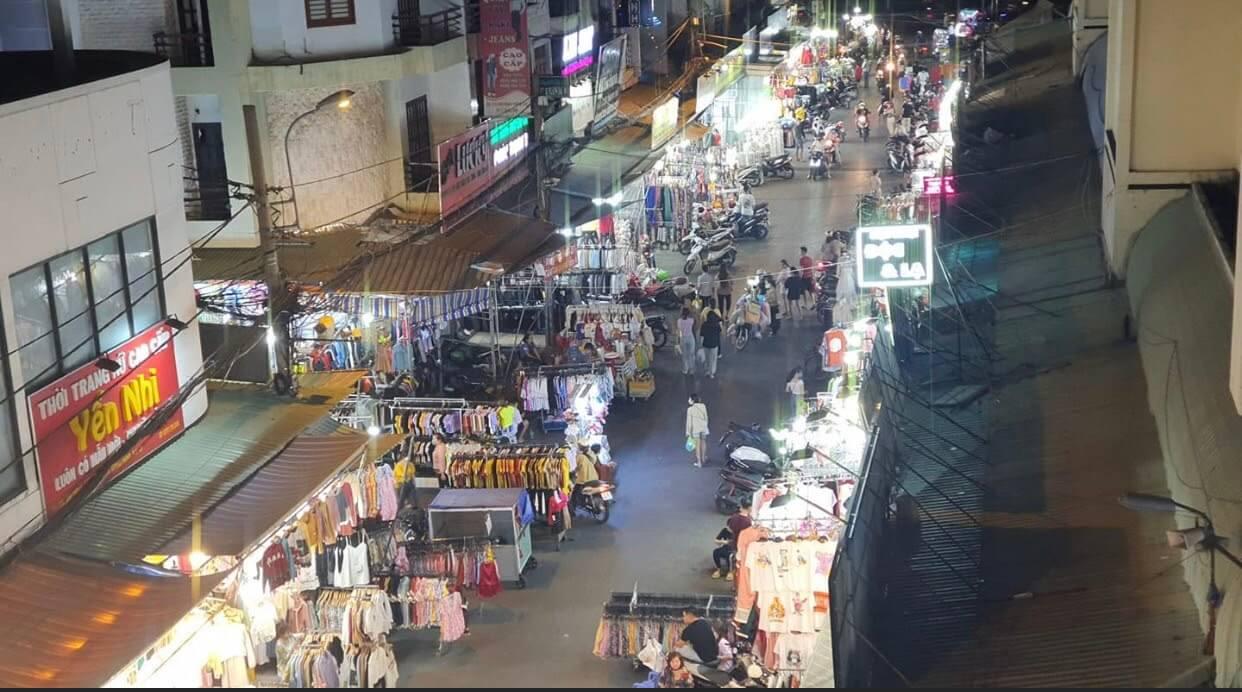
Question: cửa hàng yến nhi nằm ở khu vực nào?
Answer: cửa hàng yến nhi nằm trong một khu chợ